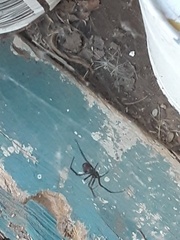
Species: Lactrodectus_hesperus